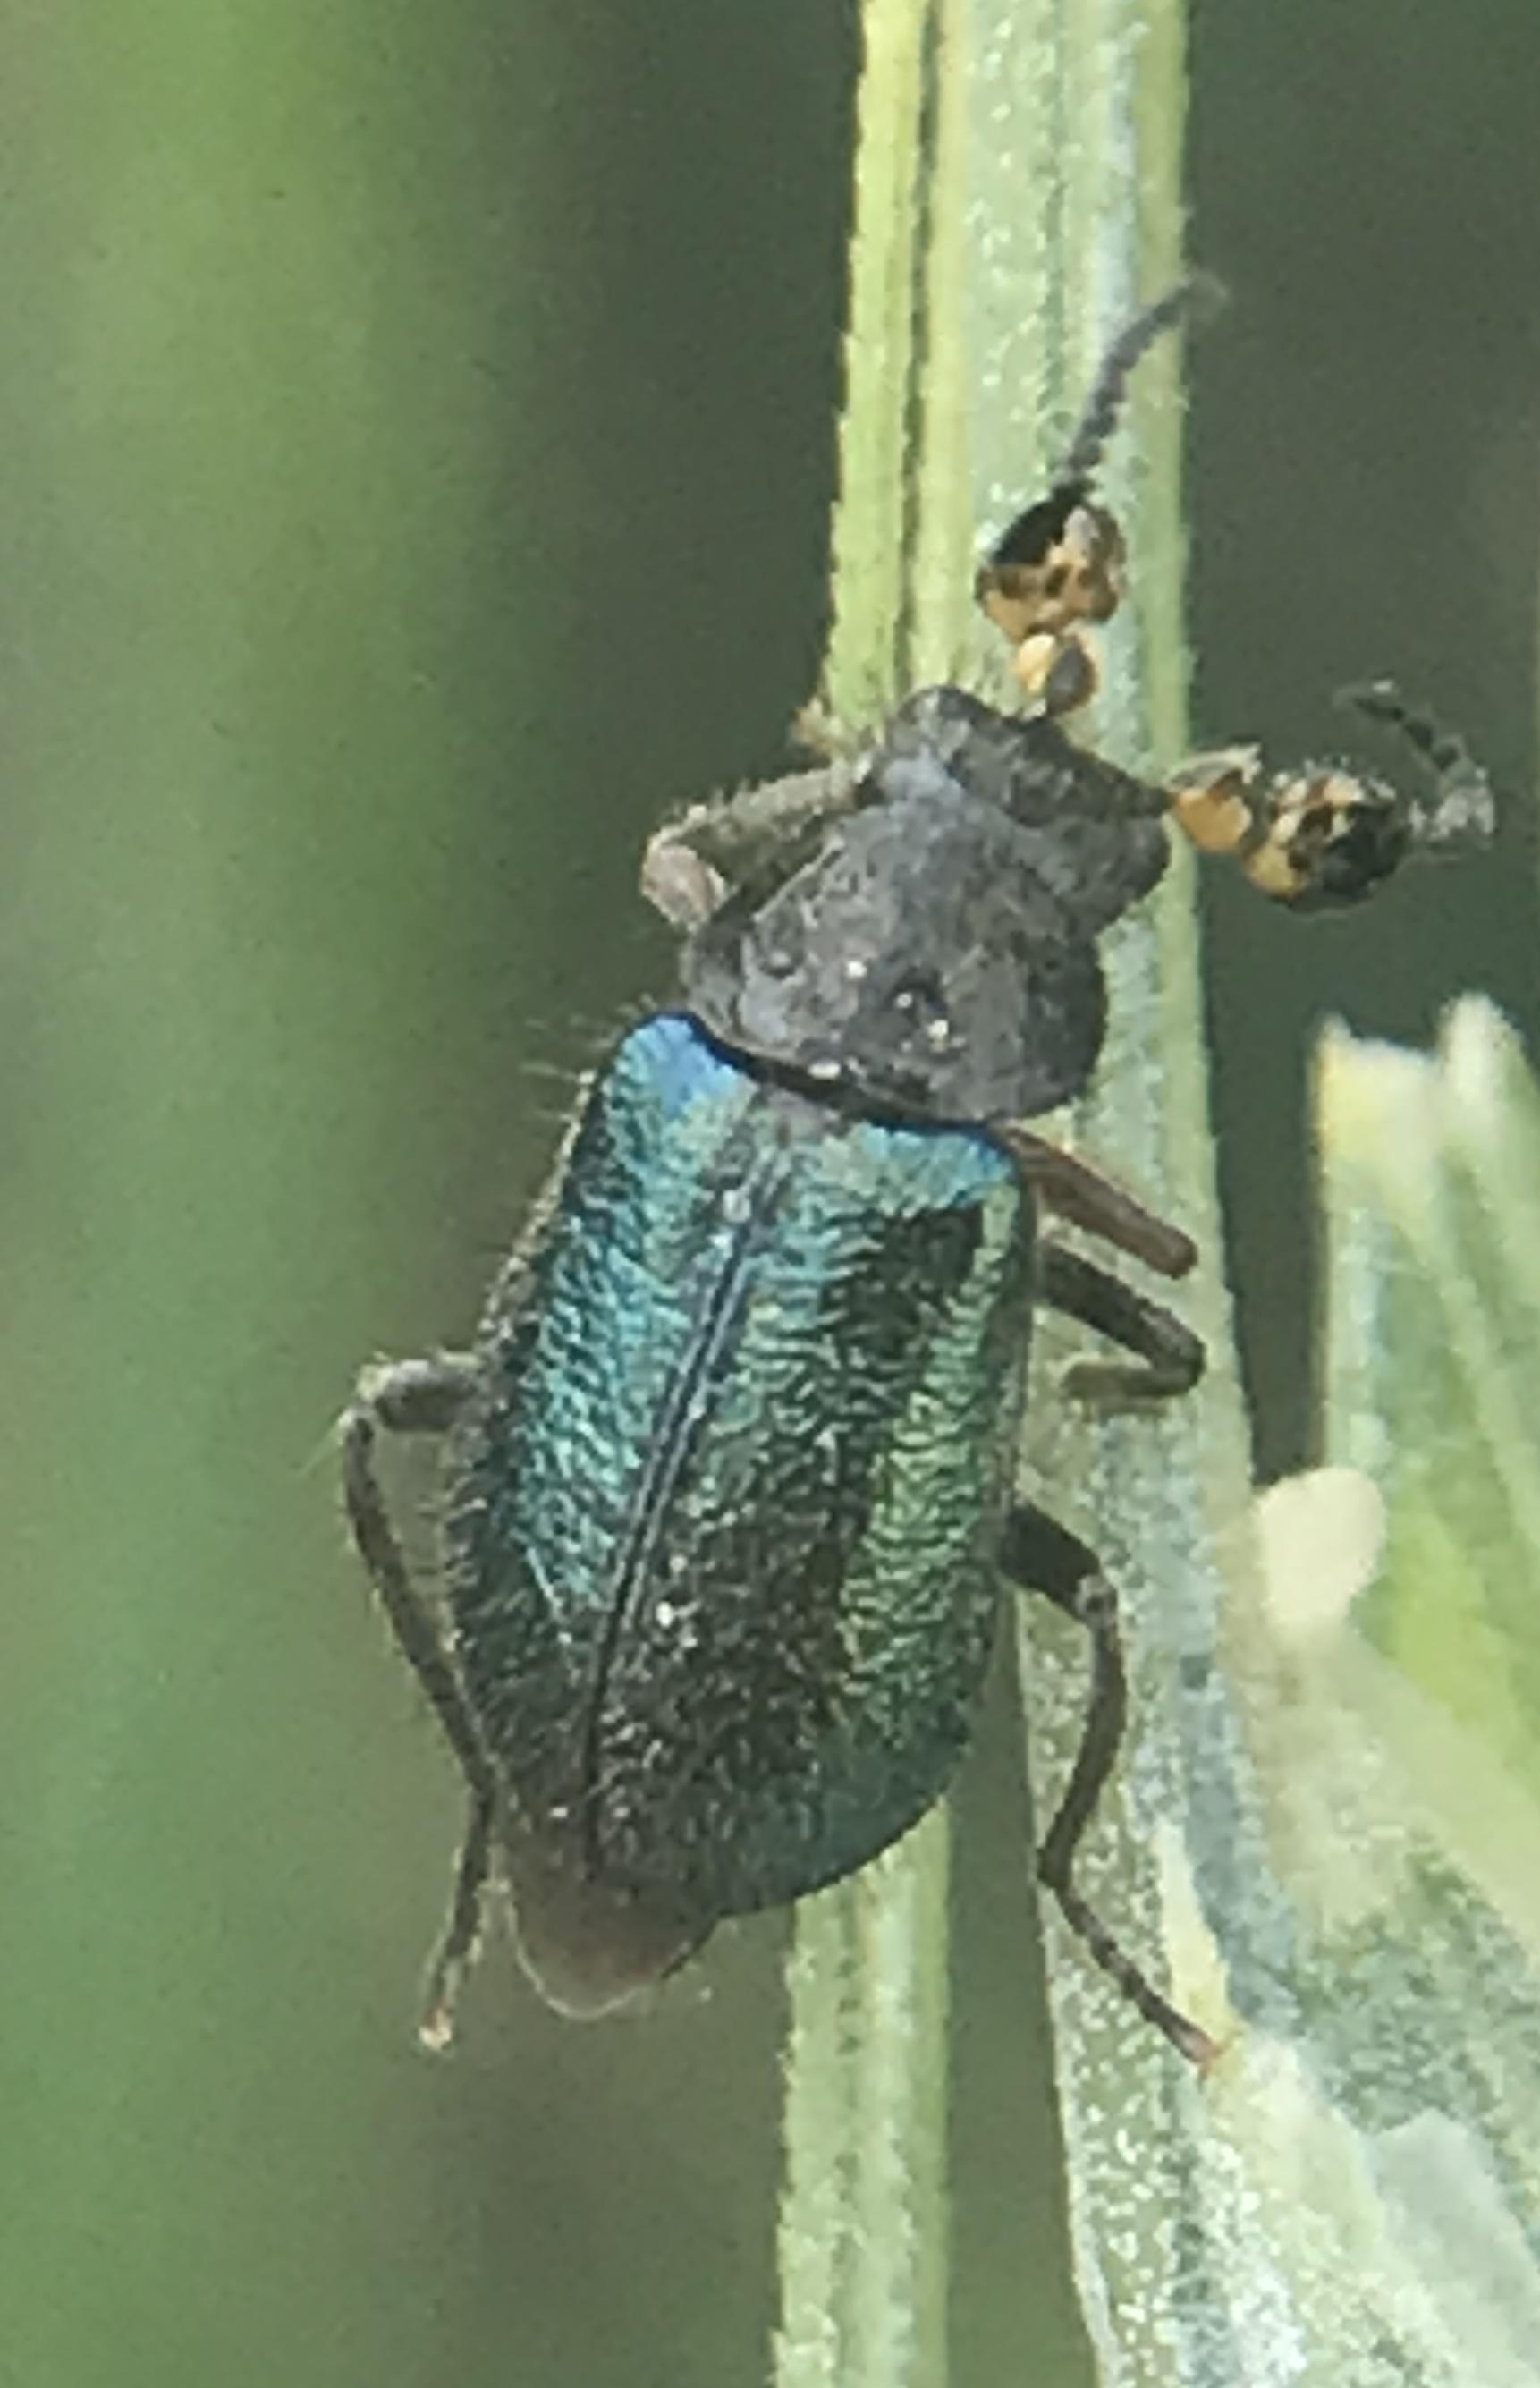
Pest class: predators